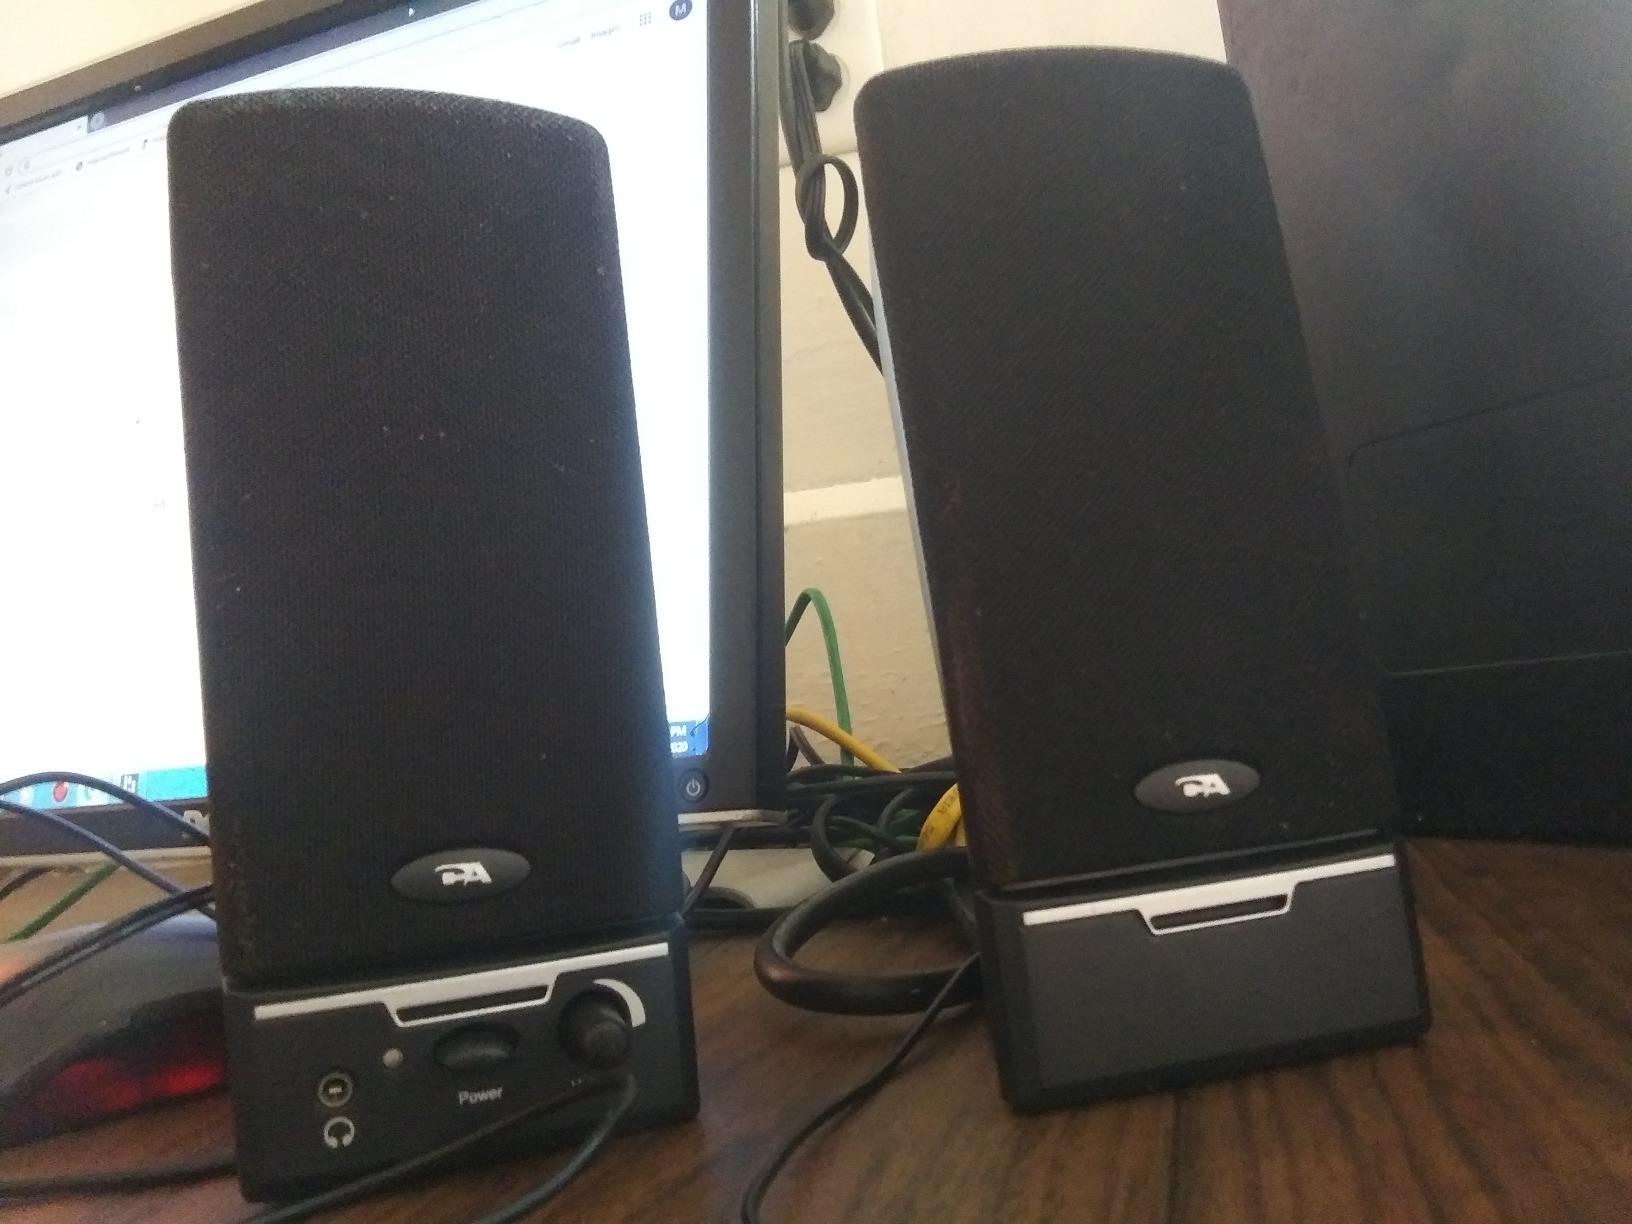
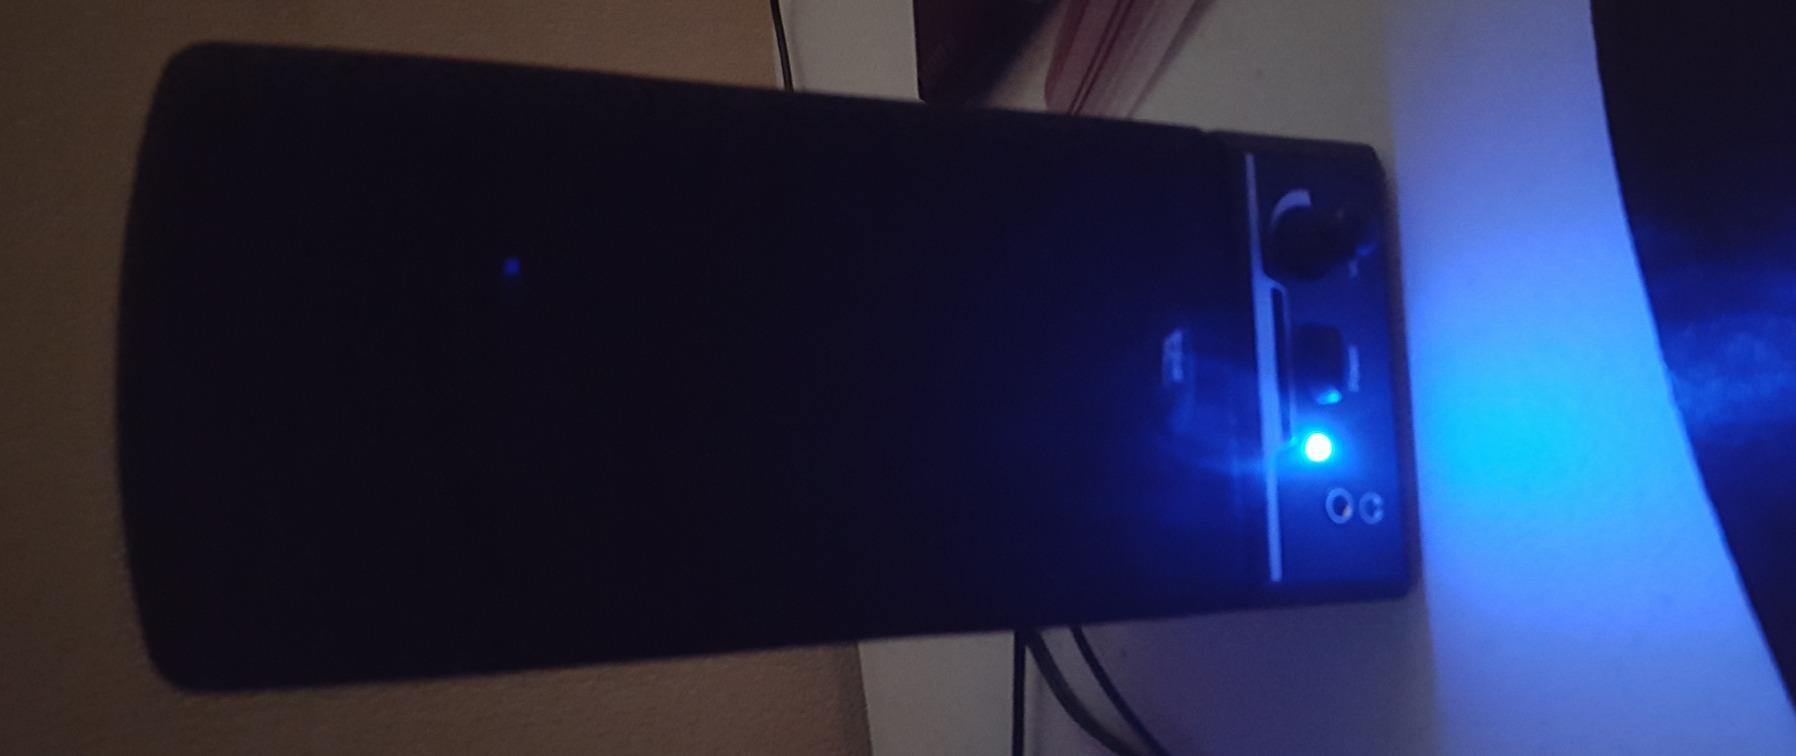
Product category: speaker
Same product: yes